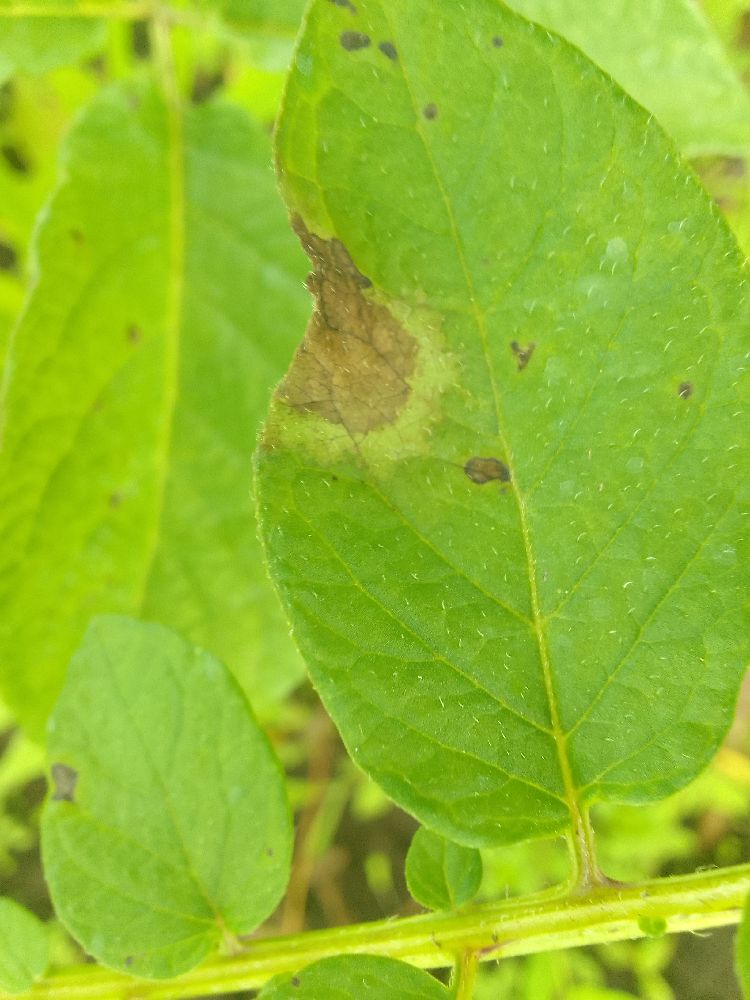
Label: Late blight